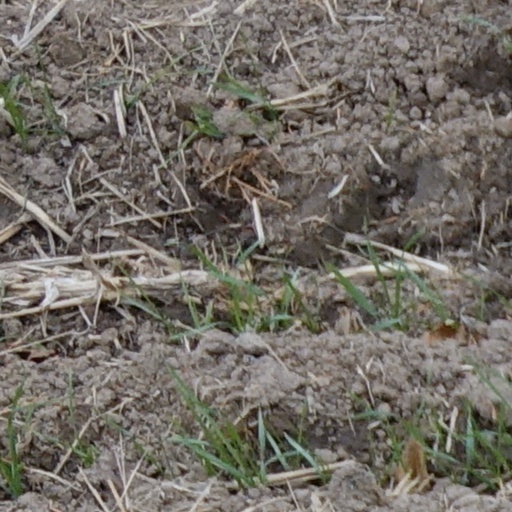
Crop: wheat